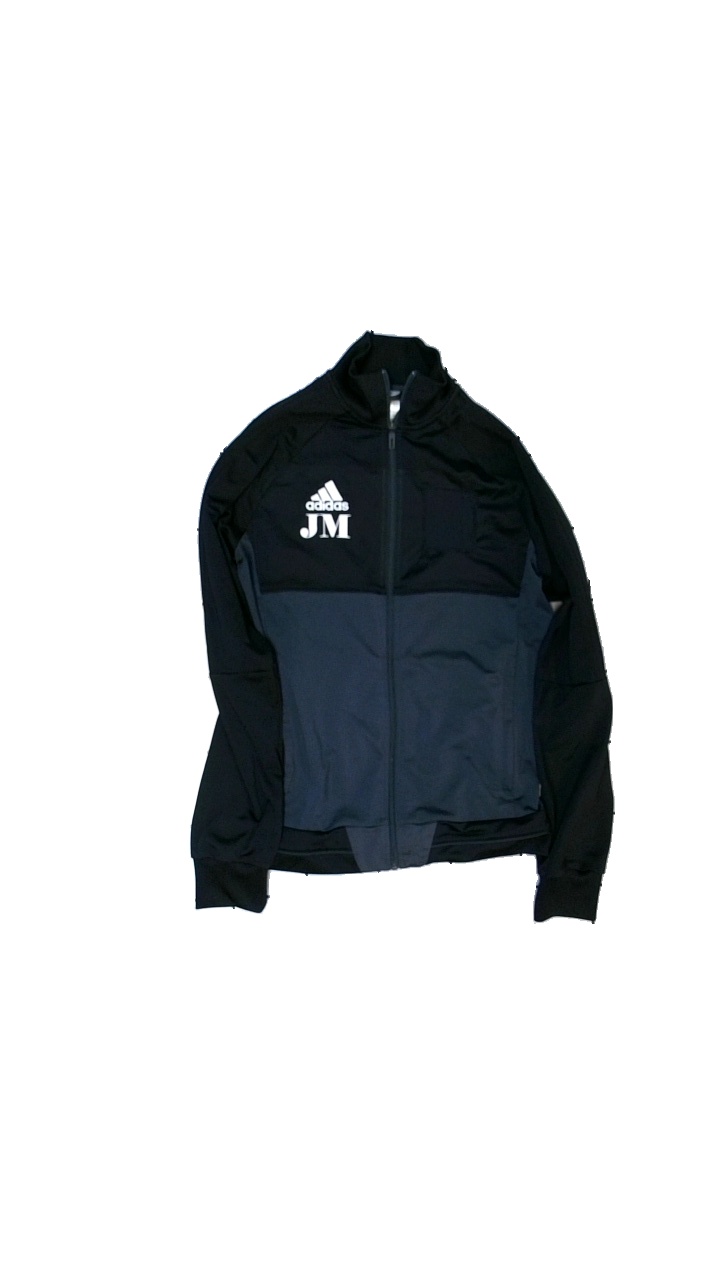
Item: Sweater (Men)
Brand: Adidas
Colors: Black, Blue, Red, Multicolor
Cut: Regular, Turtle neck
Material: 100% polyester
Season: All
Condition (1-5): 3
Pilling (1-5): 2
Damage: pilling
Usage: Recycle
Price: <50